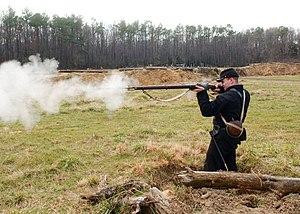
Un mousquet est une arme à feu portative au long canon à âme lisse, crosse d'épaule et platine à mèche ou à rouet, en usage dans l'infanterie aux XVIᵉ et XVIIᵉ siècles.
Les Guerres des mousquets sont une succession de batailles entre plusieurs iwi maori néo-zélandais, ayant lieu au début du XIXᵉ siècle. Surtout déroulés sur l'île du Nord, ces conflits furent directement influencés par l'acquisition de mousquets par les Maori. Les iwi du nord, dont les rivaux Ngapuhi et Ngati Whatua, furent les premiers à obtenir des armes à feu, s'infligeant de lourds dommages les uns aux autres ainsi que sur les iwi voisins, certains de ceux-ci n'ayant jamais vu d'arme à feu.
Le fusil militaire britannique Enfield Pattern 1853 est un rifle musket produit par l'Arsenal royal d'Enfield entre 1853 et 1867.
Le fusil militaire nord-américain Springfield Model 1861, dérivé du fusil Minié français de 1850 et tirant le même type de balle Minié cylindro-conique qu'eux, correspond au type d’arme appelée aux États-Unis rifled musket : arme d'épaule à un coup, se chargeant par la bouche, à canon rayé, et à mise à feu par percussion.